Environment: lab
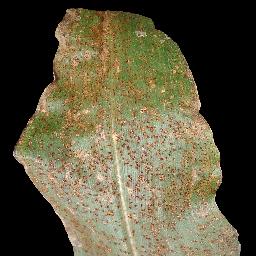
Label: common_rust